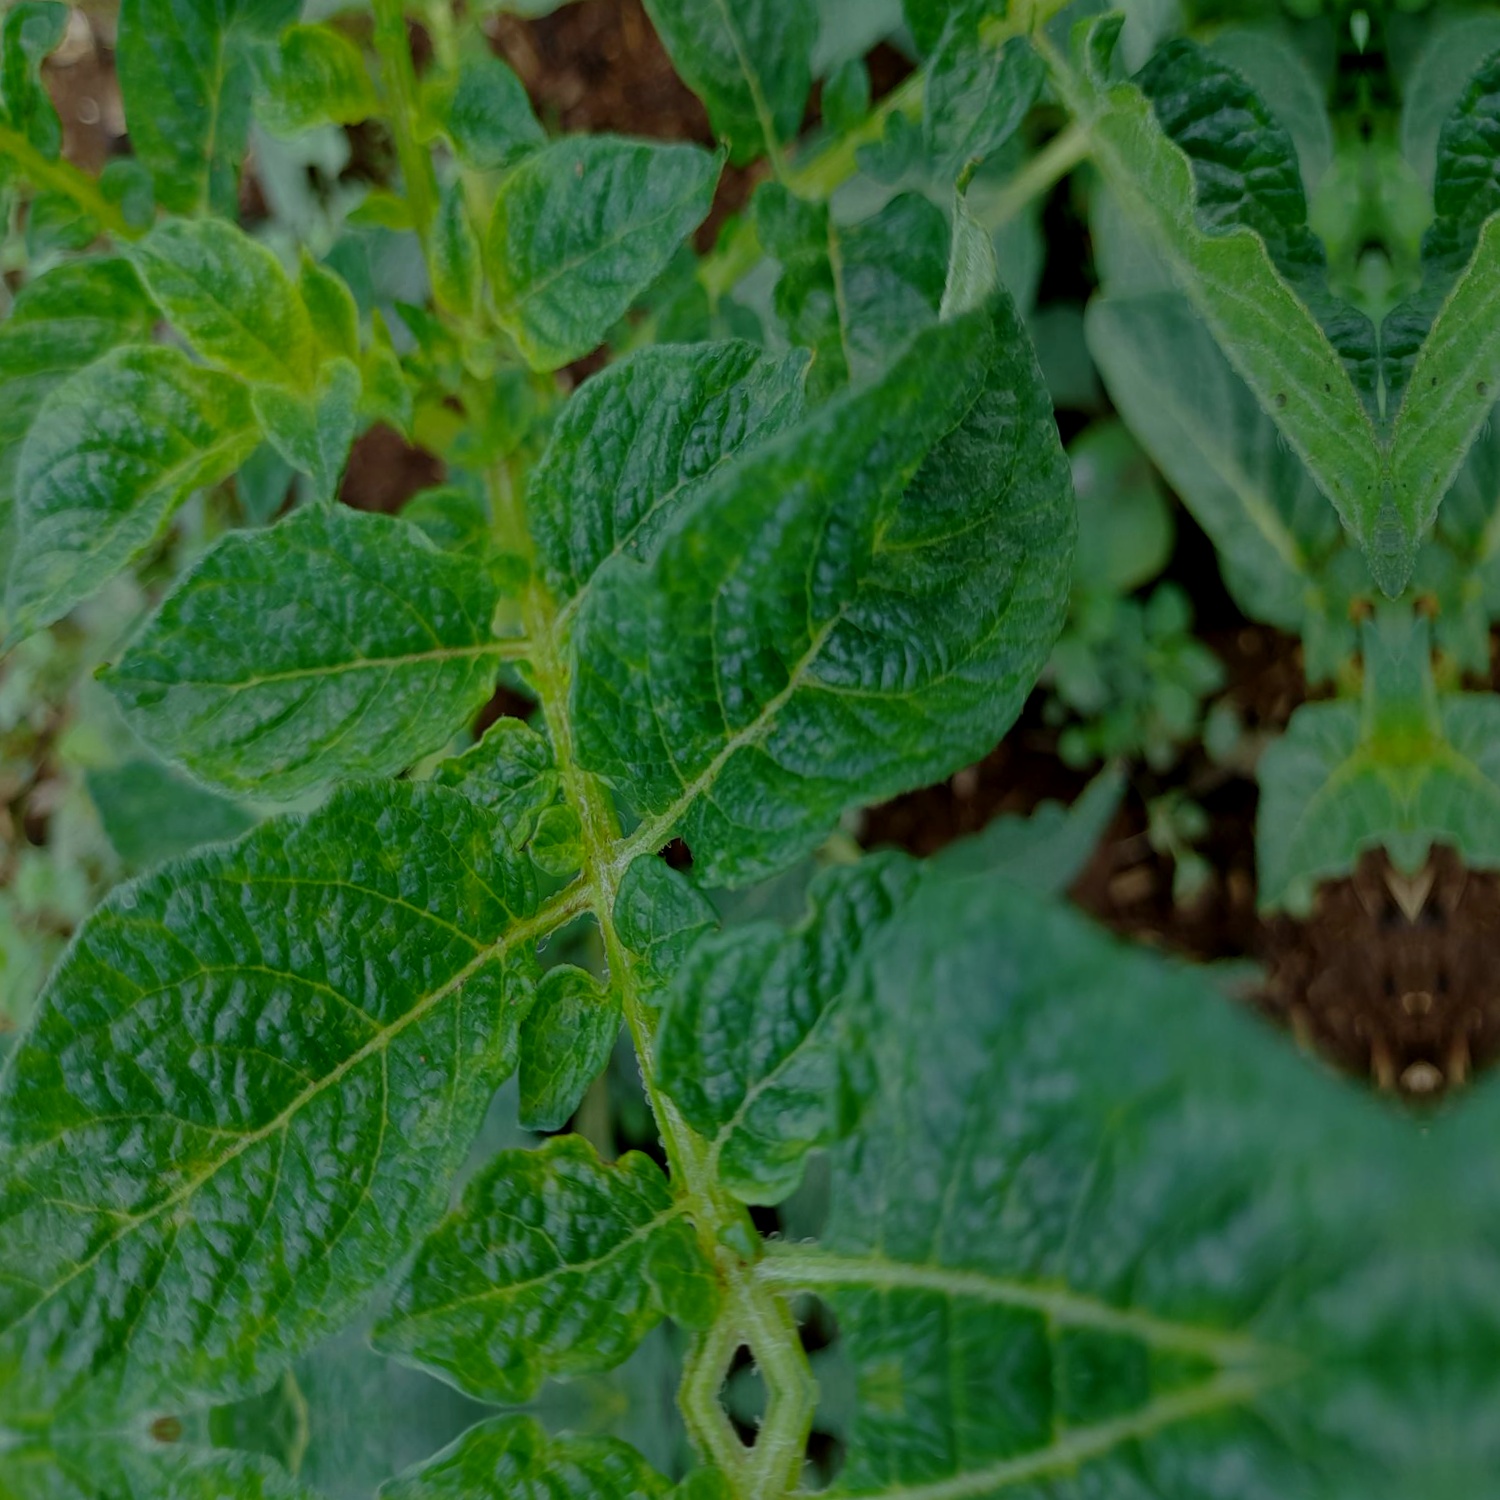
Etiqueta: Virus